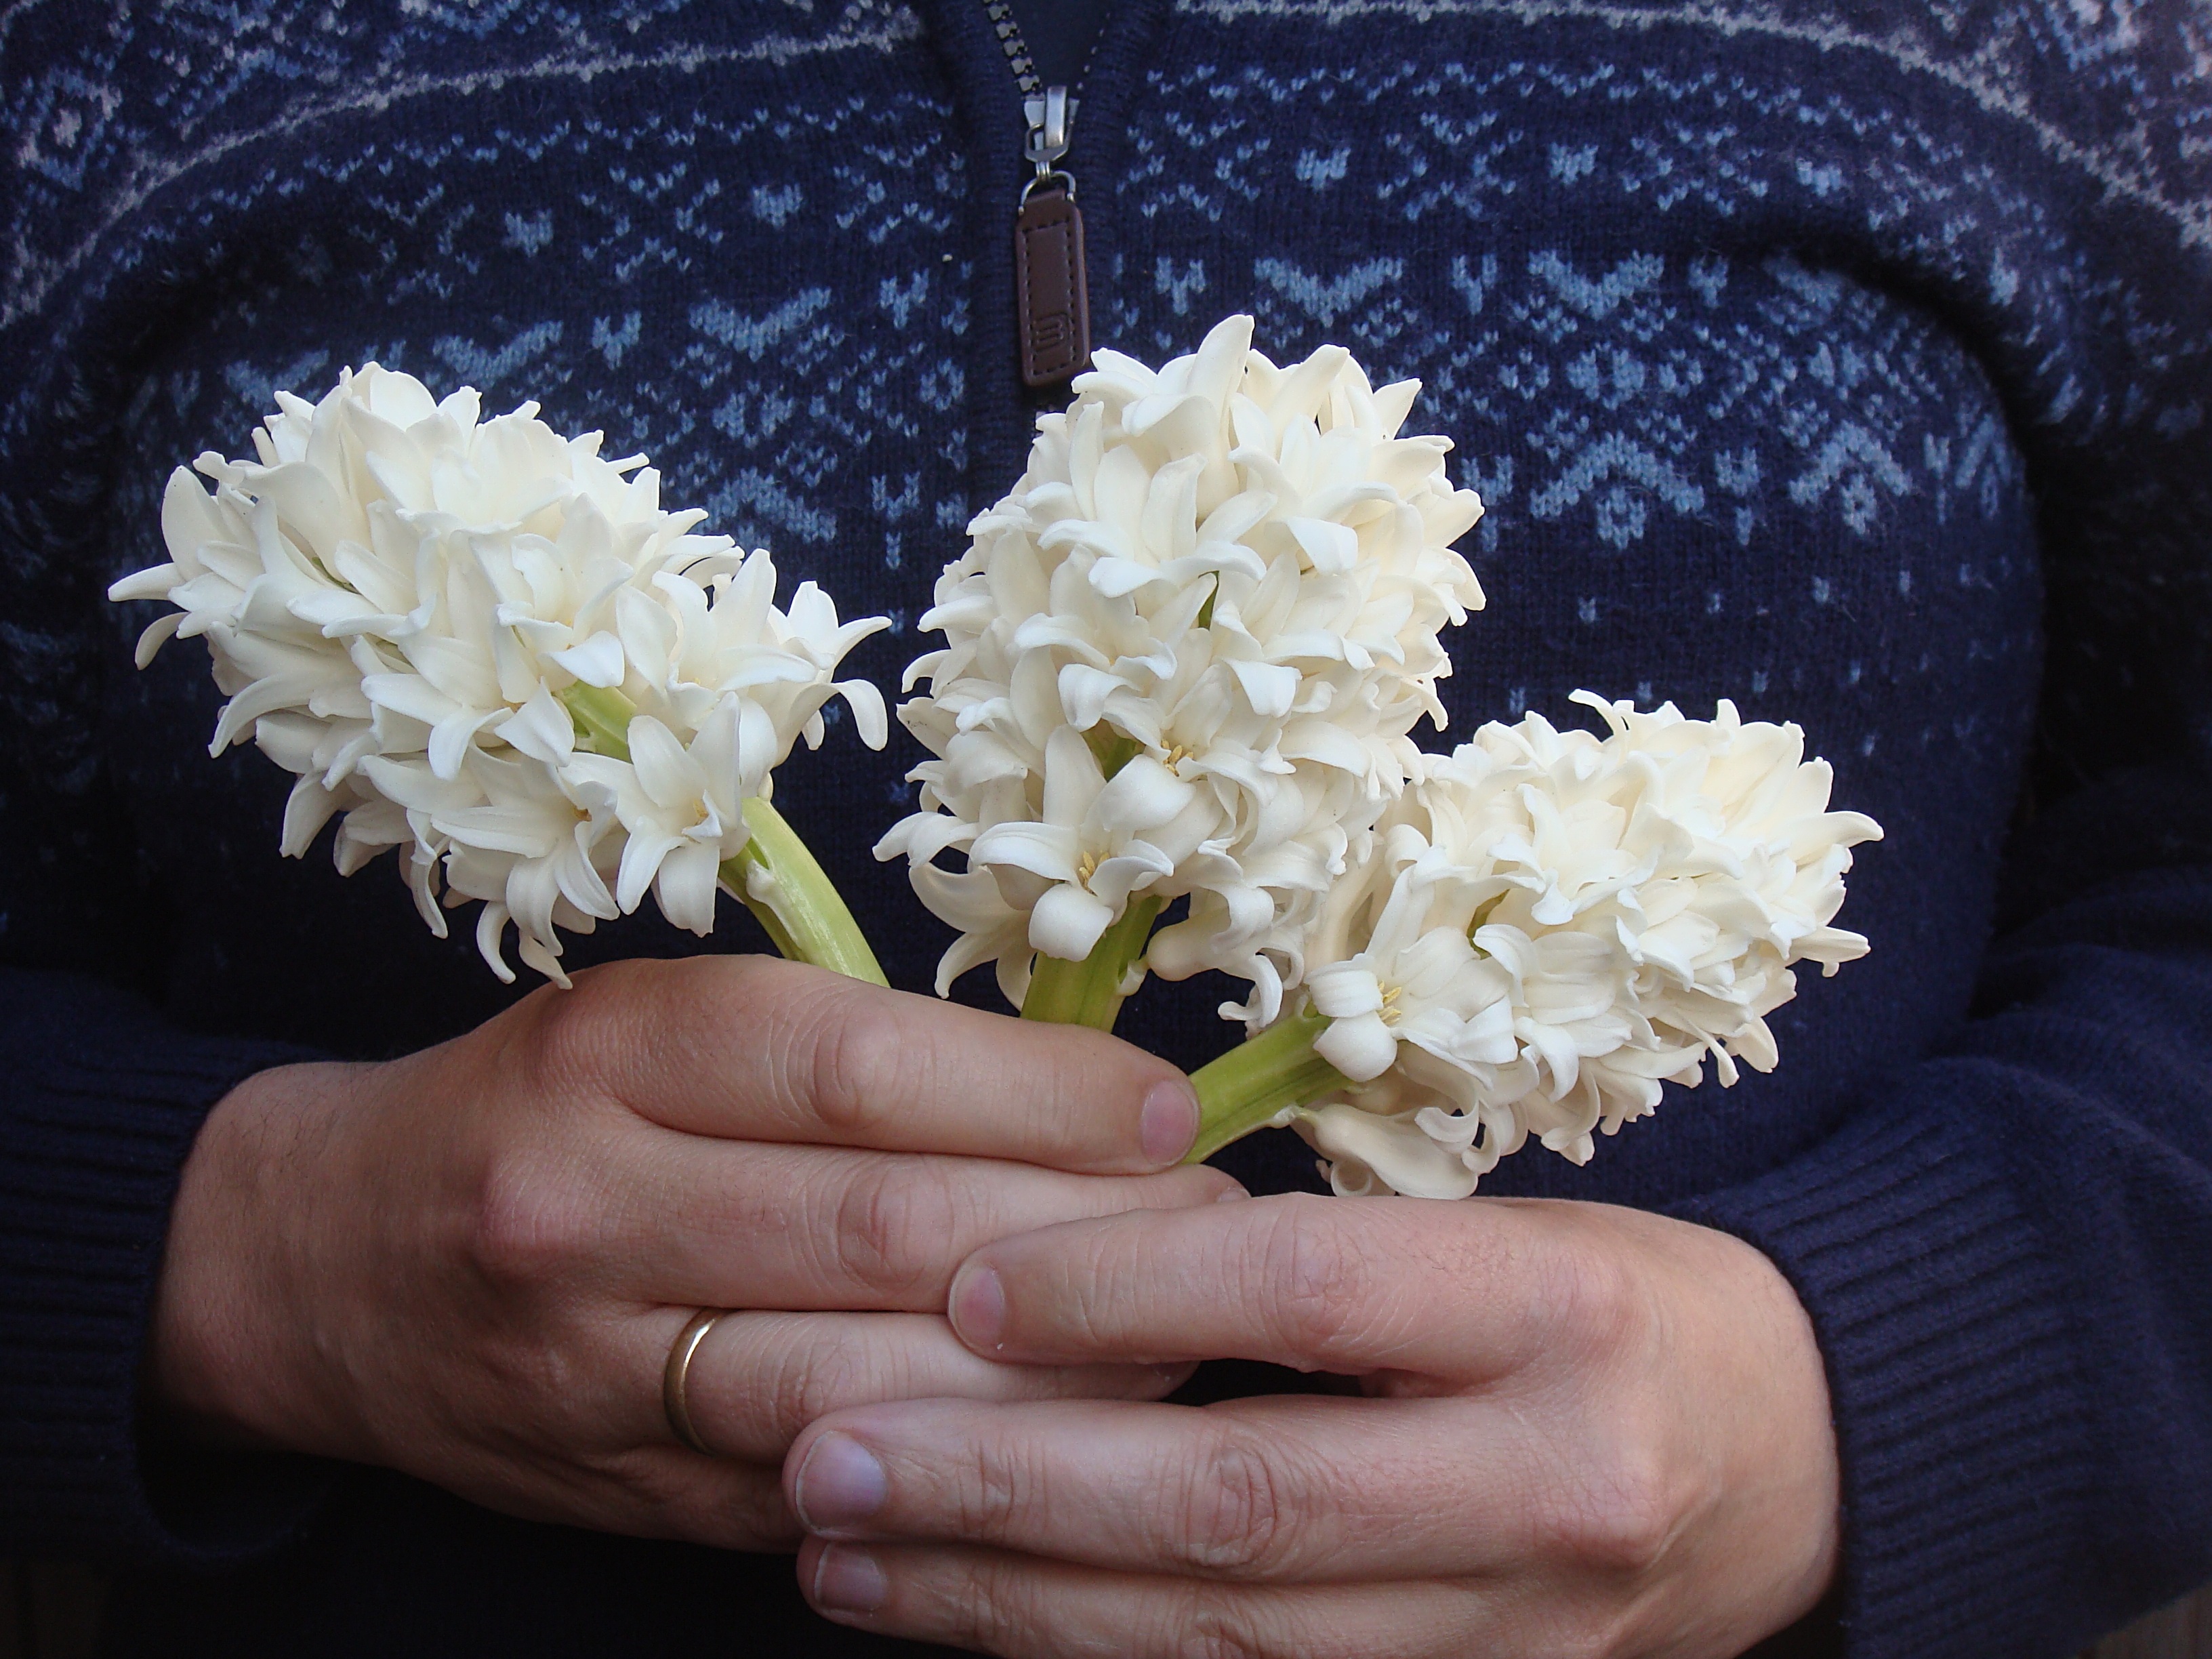
hand, plant, white, flower, petal, gift, spring, flowers, floristry, give, stick, for you, flowering plant, flower bouquet, hyacinths, land plant